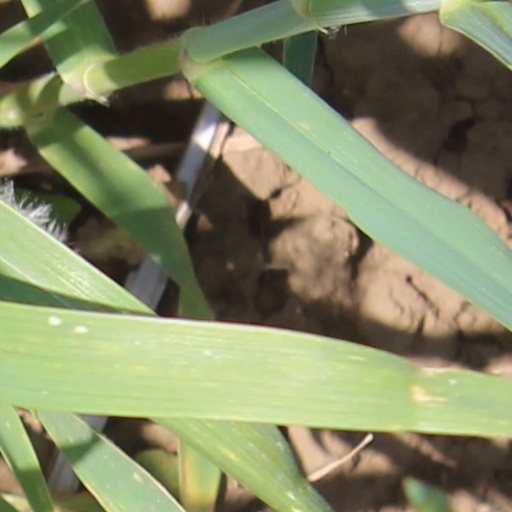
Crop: wheat